Kent State Golden Flashes men's basketball

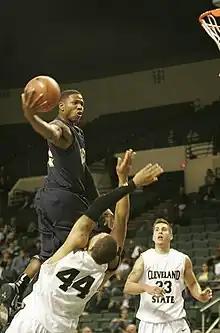
A Kent State player drives against Cleveland State in 2010

Rob Senderoff, succeeded Ford as head coach on April 7, 2011 after briefly serving as interim head coach after Ford's departure. Senderoff had worked as an assistant at Kent State with Ford under Jim Christian from 2002–06 before joining the staff of Kelvin Sampson at Indiana as an assistant. Following the Kelvin Sampson recruiting controversy, Senderoff was issued a three-year show-cause penalty by the NCAA and forced to resign at Indiana. He was rehired at Kent State in 2008 as associate head coach. In his first two seasons as head coach, the Flashes continued some of their recent success, winning 20 games in each season and advancing to the CollegeInsider.com Postseason Tournament in 2012. The 2012–13 season was Kent State's first season not winning at least 10 MAC games since the 1997–98 season, though the team did advance to the 2013 CollegeInsider.com Postseason Tournament where they finished 1–1. The 2013–14 team struggled to a 16–16 record and 7–11 record in MAC play, the team's worst season since a 13–17 overall record in 1997–98 and worst MAC record since a 7–11 mark in 1996–97.